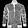
Label: Coat